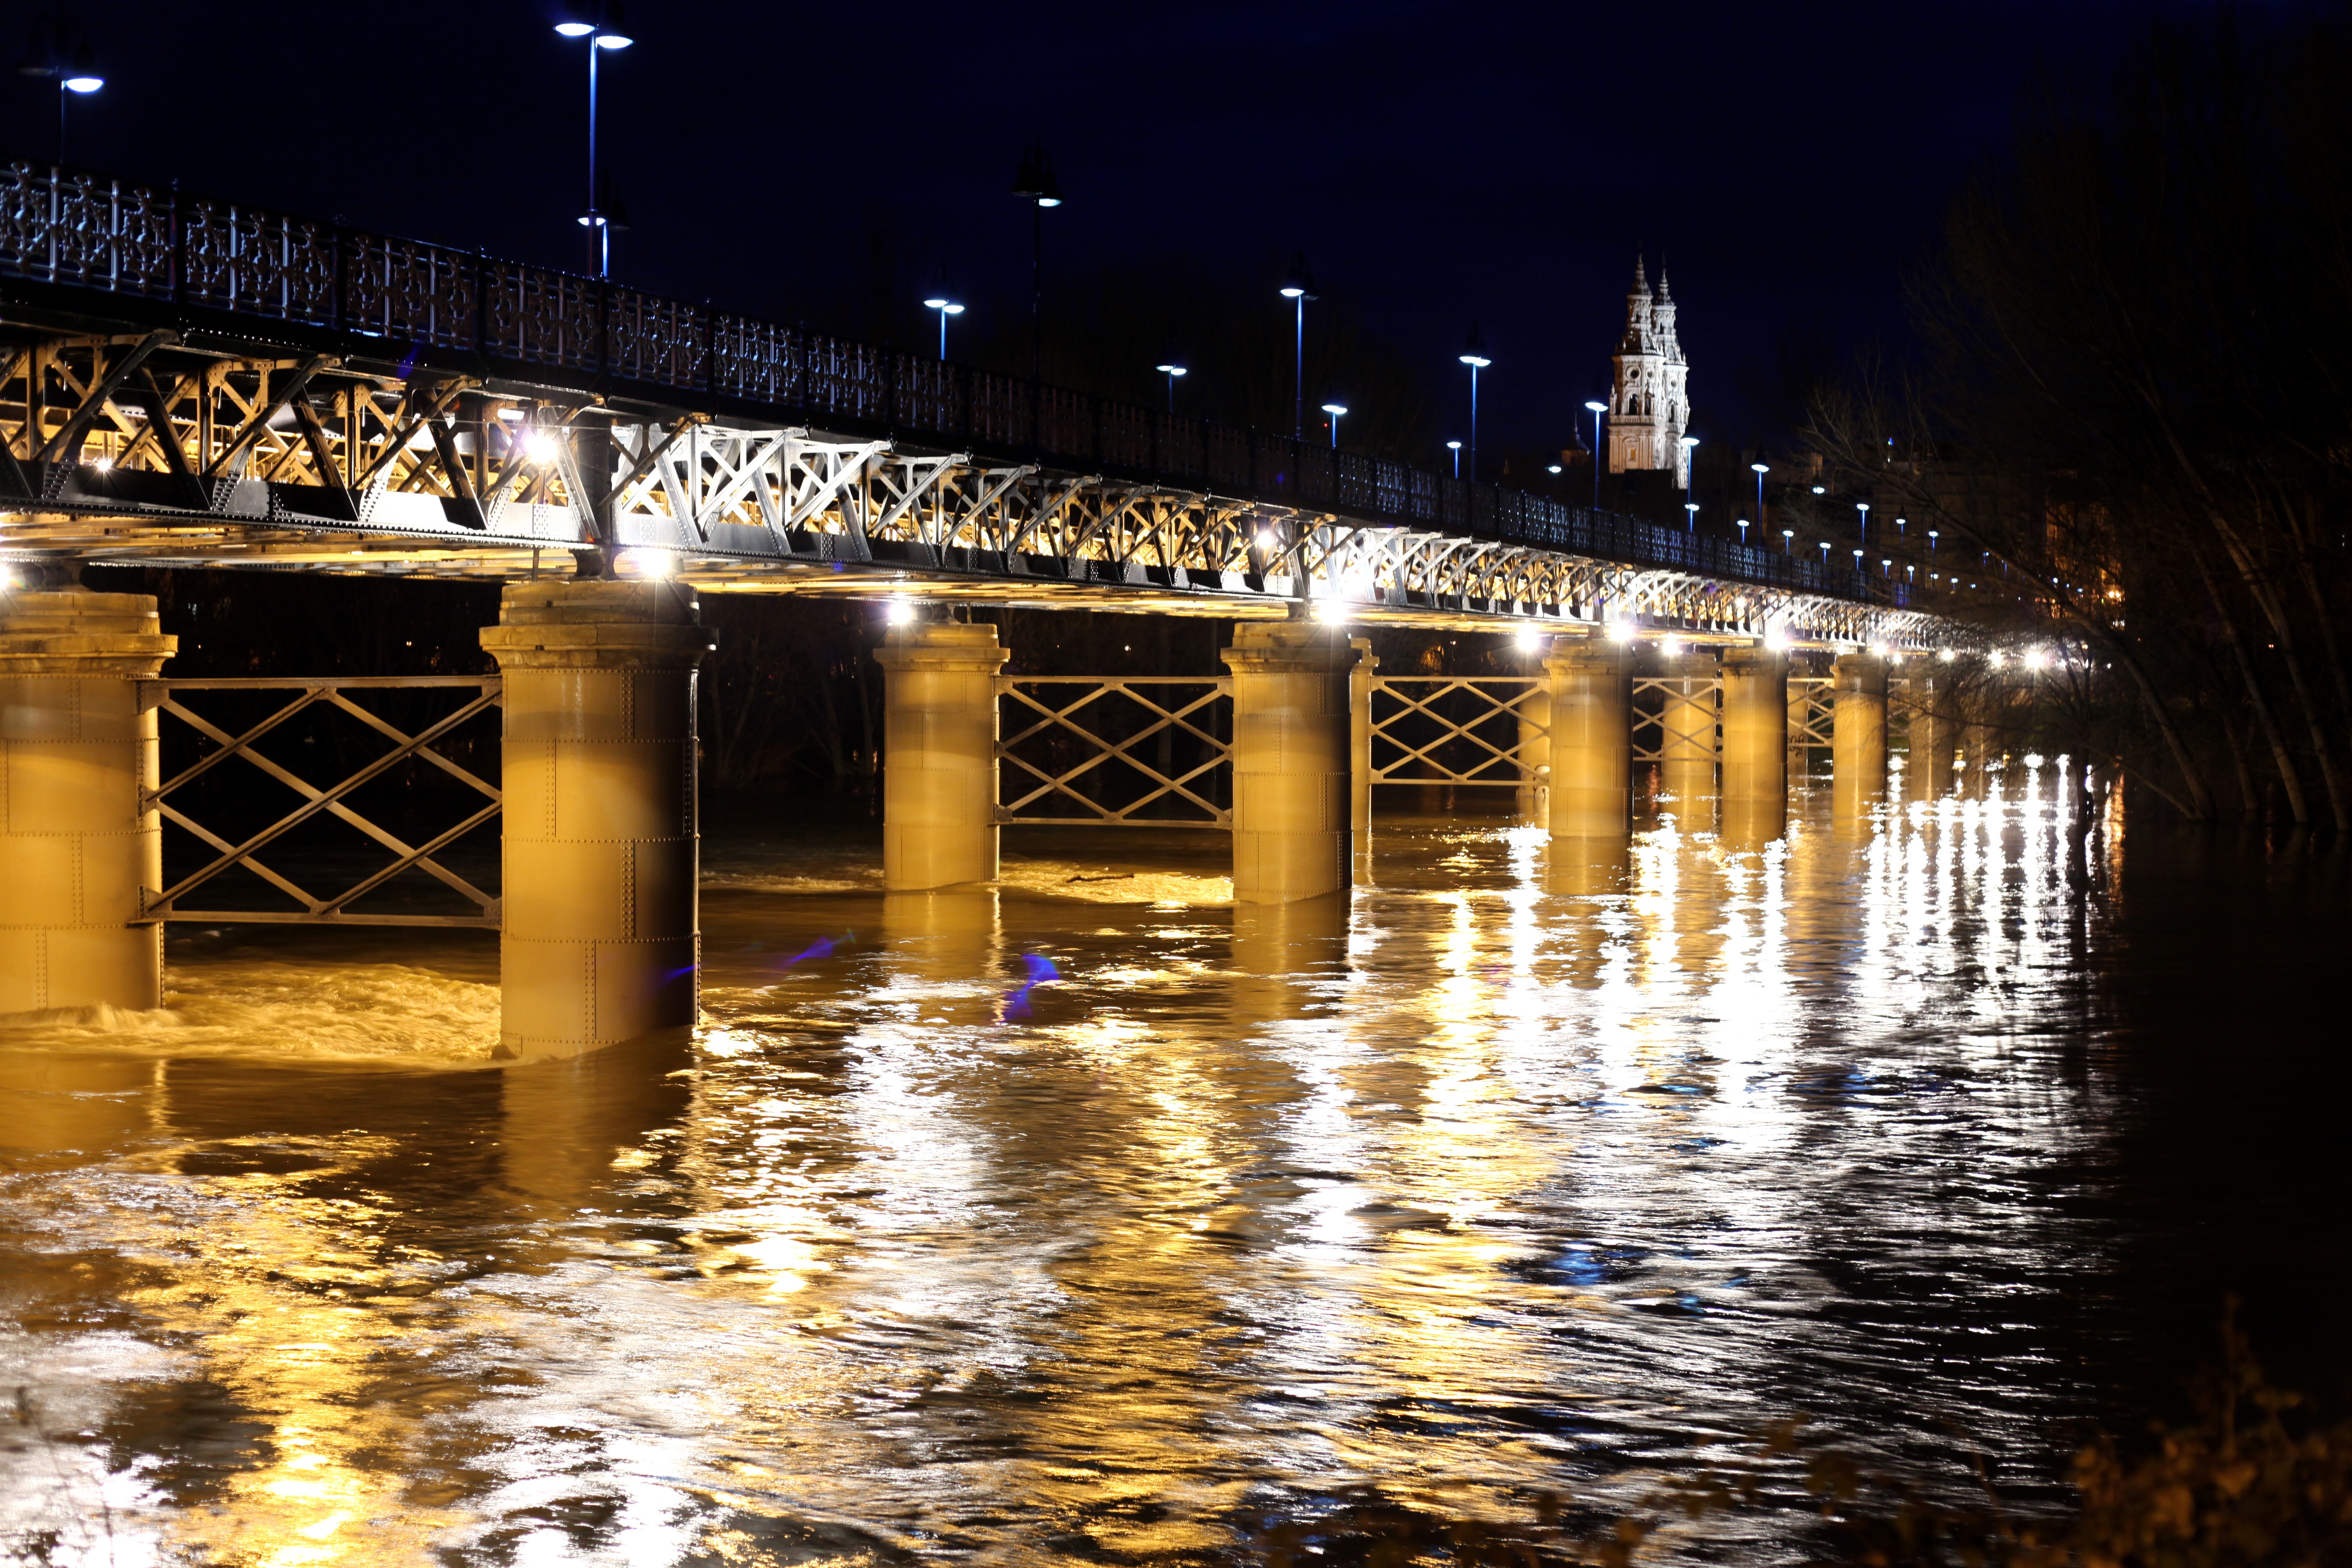
landscape, water, light, bridge, night, city, river, cityscape, evening, reflection, darkness, lighting, lights, highlights, logro o, nonbuilding structure